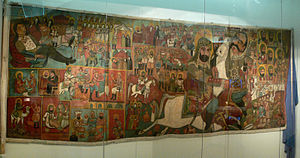
Slaget ved Karbala / Slagets gang
Slaget ved Karbala, iransk maleri, oile på canvas, 19. århundrede, opbevares på Tropenmuseum Amsterdam
Slaget ved Karbala fandt sted den 10. muharram år 61 hidjra i byen Karbala i dagens Irak. På den ene side var tilhængere og slægtninge til profeten Muhammads barnebarn Hussein ibn Ali, som kæmpede mod en svær militær udstationering sendt af ukendte grupper. Flere Shia beretninger påstår at Ummayyadekongen Yazid ibn Muawiya skulle have sendt sit militær for at slå Hussein ihjel, mens Sunni beretninger påstår at Hussein blev forrådt af sit eget folk. Der findes meget få beviser eller svage beviser på at Yazid skulle have været bagmanden bag Imam Husseins død.